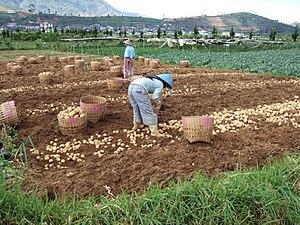
La pomme de terre ou patate, est un tubercule comestible produit par l’espèce Solanum tuberosum, appartenant à la famille des solanacées. Le terme désigne également la plante elle-même, plante herbacée, vivace par ses tubercules mais toujours cultivée comme une culture annuelle. La pomme de terre est une plante qui réussit dans la plupart des sols, mais elle préfère les sols légers légèrement acides. La plante est sujette aux maladies dans des sols calcaires ou manquant d’humus.